1957 24 Hours of Le Mans

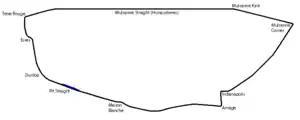
Le Mans in 1957

Never before had a single nation swept the board so completely as Britain did in 1957. The great success of the Jaguars in taking the first four and sixth places became all the more significant when it is considered that all of the cars were privately entered (albeit with some factory support), and matched against the works entries of some of the greatest sport car manufacturers.